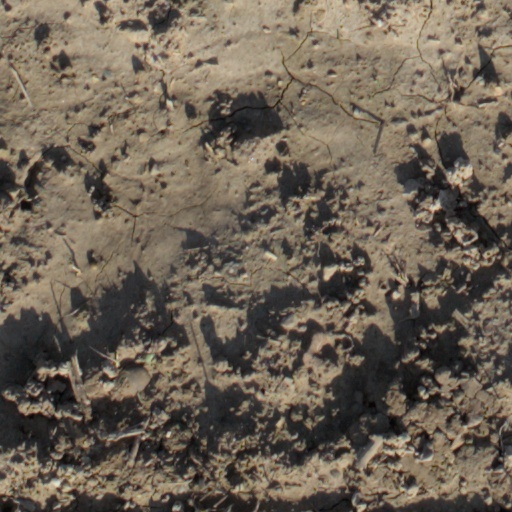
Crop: wheat